Maurice Prévost

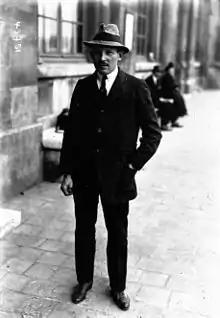
In Reims at the Gordon-Bennett cup

Lucien Maurice Prévost, known as Maurice Prévost, (22 September 1887 in Reims – 27 November 1952) in Neuilly-sur-Seine) was a French pioneer aviator, best remembered for winning the first Schneider Trophy race in 1913, and the Gordon Bennett Trophy in the same year.